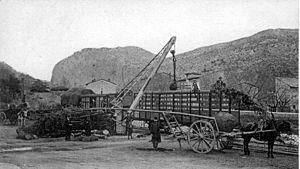
Chargement de mottes de bambous géants à la gare d'Anduze en 1905.
Le train à vapeur des Cévennes est un train touristique qui circule entre Anduze et Saint-Jean-du-Gard, dans les Cévennes.
Jean Houzeau de Lehaie est un naturaliste belge qui a consacré sa vie entière à l'étude des bambous, à l’introduction de nouvelles espèces venues essentiellement du Japon, de la Chine puis de l'Inde et à leur acclimatation en Belgique dans sa propriété de l’Ermitage située près de Mons. Il est le fils d'Auguste Houzeau de Lehaie et le neveu de Jean-Charles Houzeau de Lehaie.